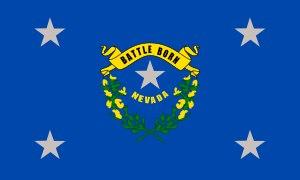
Le drapeau du Nevada est le drapeau officiel de l'État américain du Nevada. Il se compose d'un fond bleu avec une étoile blanche dans le coin supérieur gauche, encerclée par le nom de l'état en bas, au-dessus se trouve un ruban avec l'inscription « Battle Born », indiquant que le Nevada est devenu un État pendant la Guerre de Sécession. En dessous de l'étoile il y a deux brins verts de Artemisia tridentata avec des fleurs jaunes.